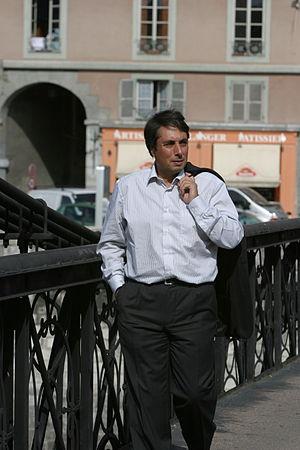
Michel Destot, maire de Grenoble.
Michel Destot, né le 2 septembre 1946, à Malo-les-Bains, est un homme politique français, membre du Parti socialiste et député de l'Isère entre 1988 et 2017, également maire de Grenoble entre 1995 et 2014.